Elliot Schewel

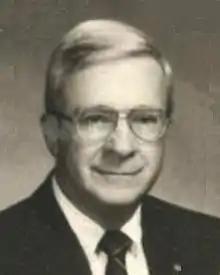
Official portrait, 1988

Elliot Sidney Schewel (June 20, 1924 – December 15, 2019) was an American businessman and politician who served for two decades as a member of the Virginia Senate, representing his native Lynchburg.